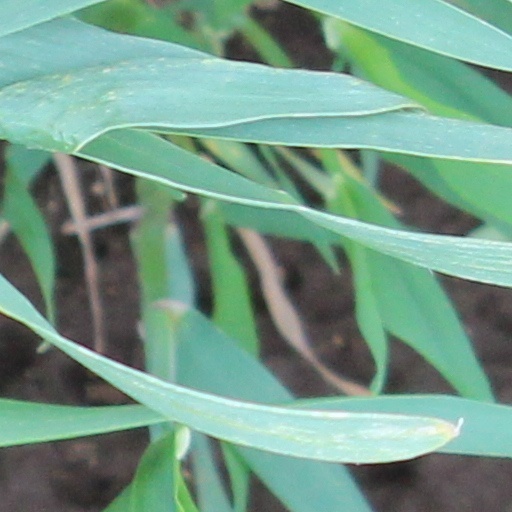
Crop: wheat